Mélanie De Biasio

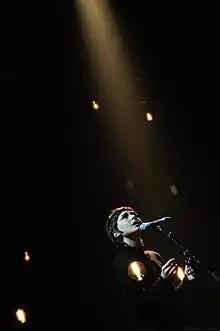
Melanie De Biasio performing at the European Border Breakers Awards Show, Stadsschouwburg Groningen, Netherlands, 2015

Melanie De Biasio (born 12 July 1978) is a Belgian jazz singer, flutist and composer.